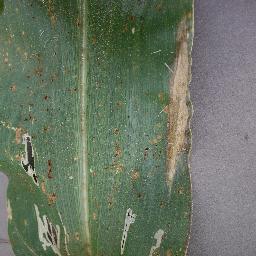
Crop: corn
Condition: (maize)_northern_blight